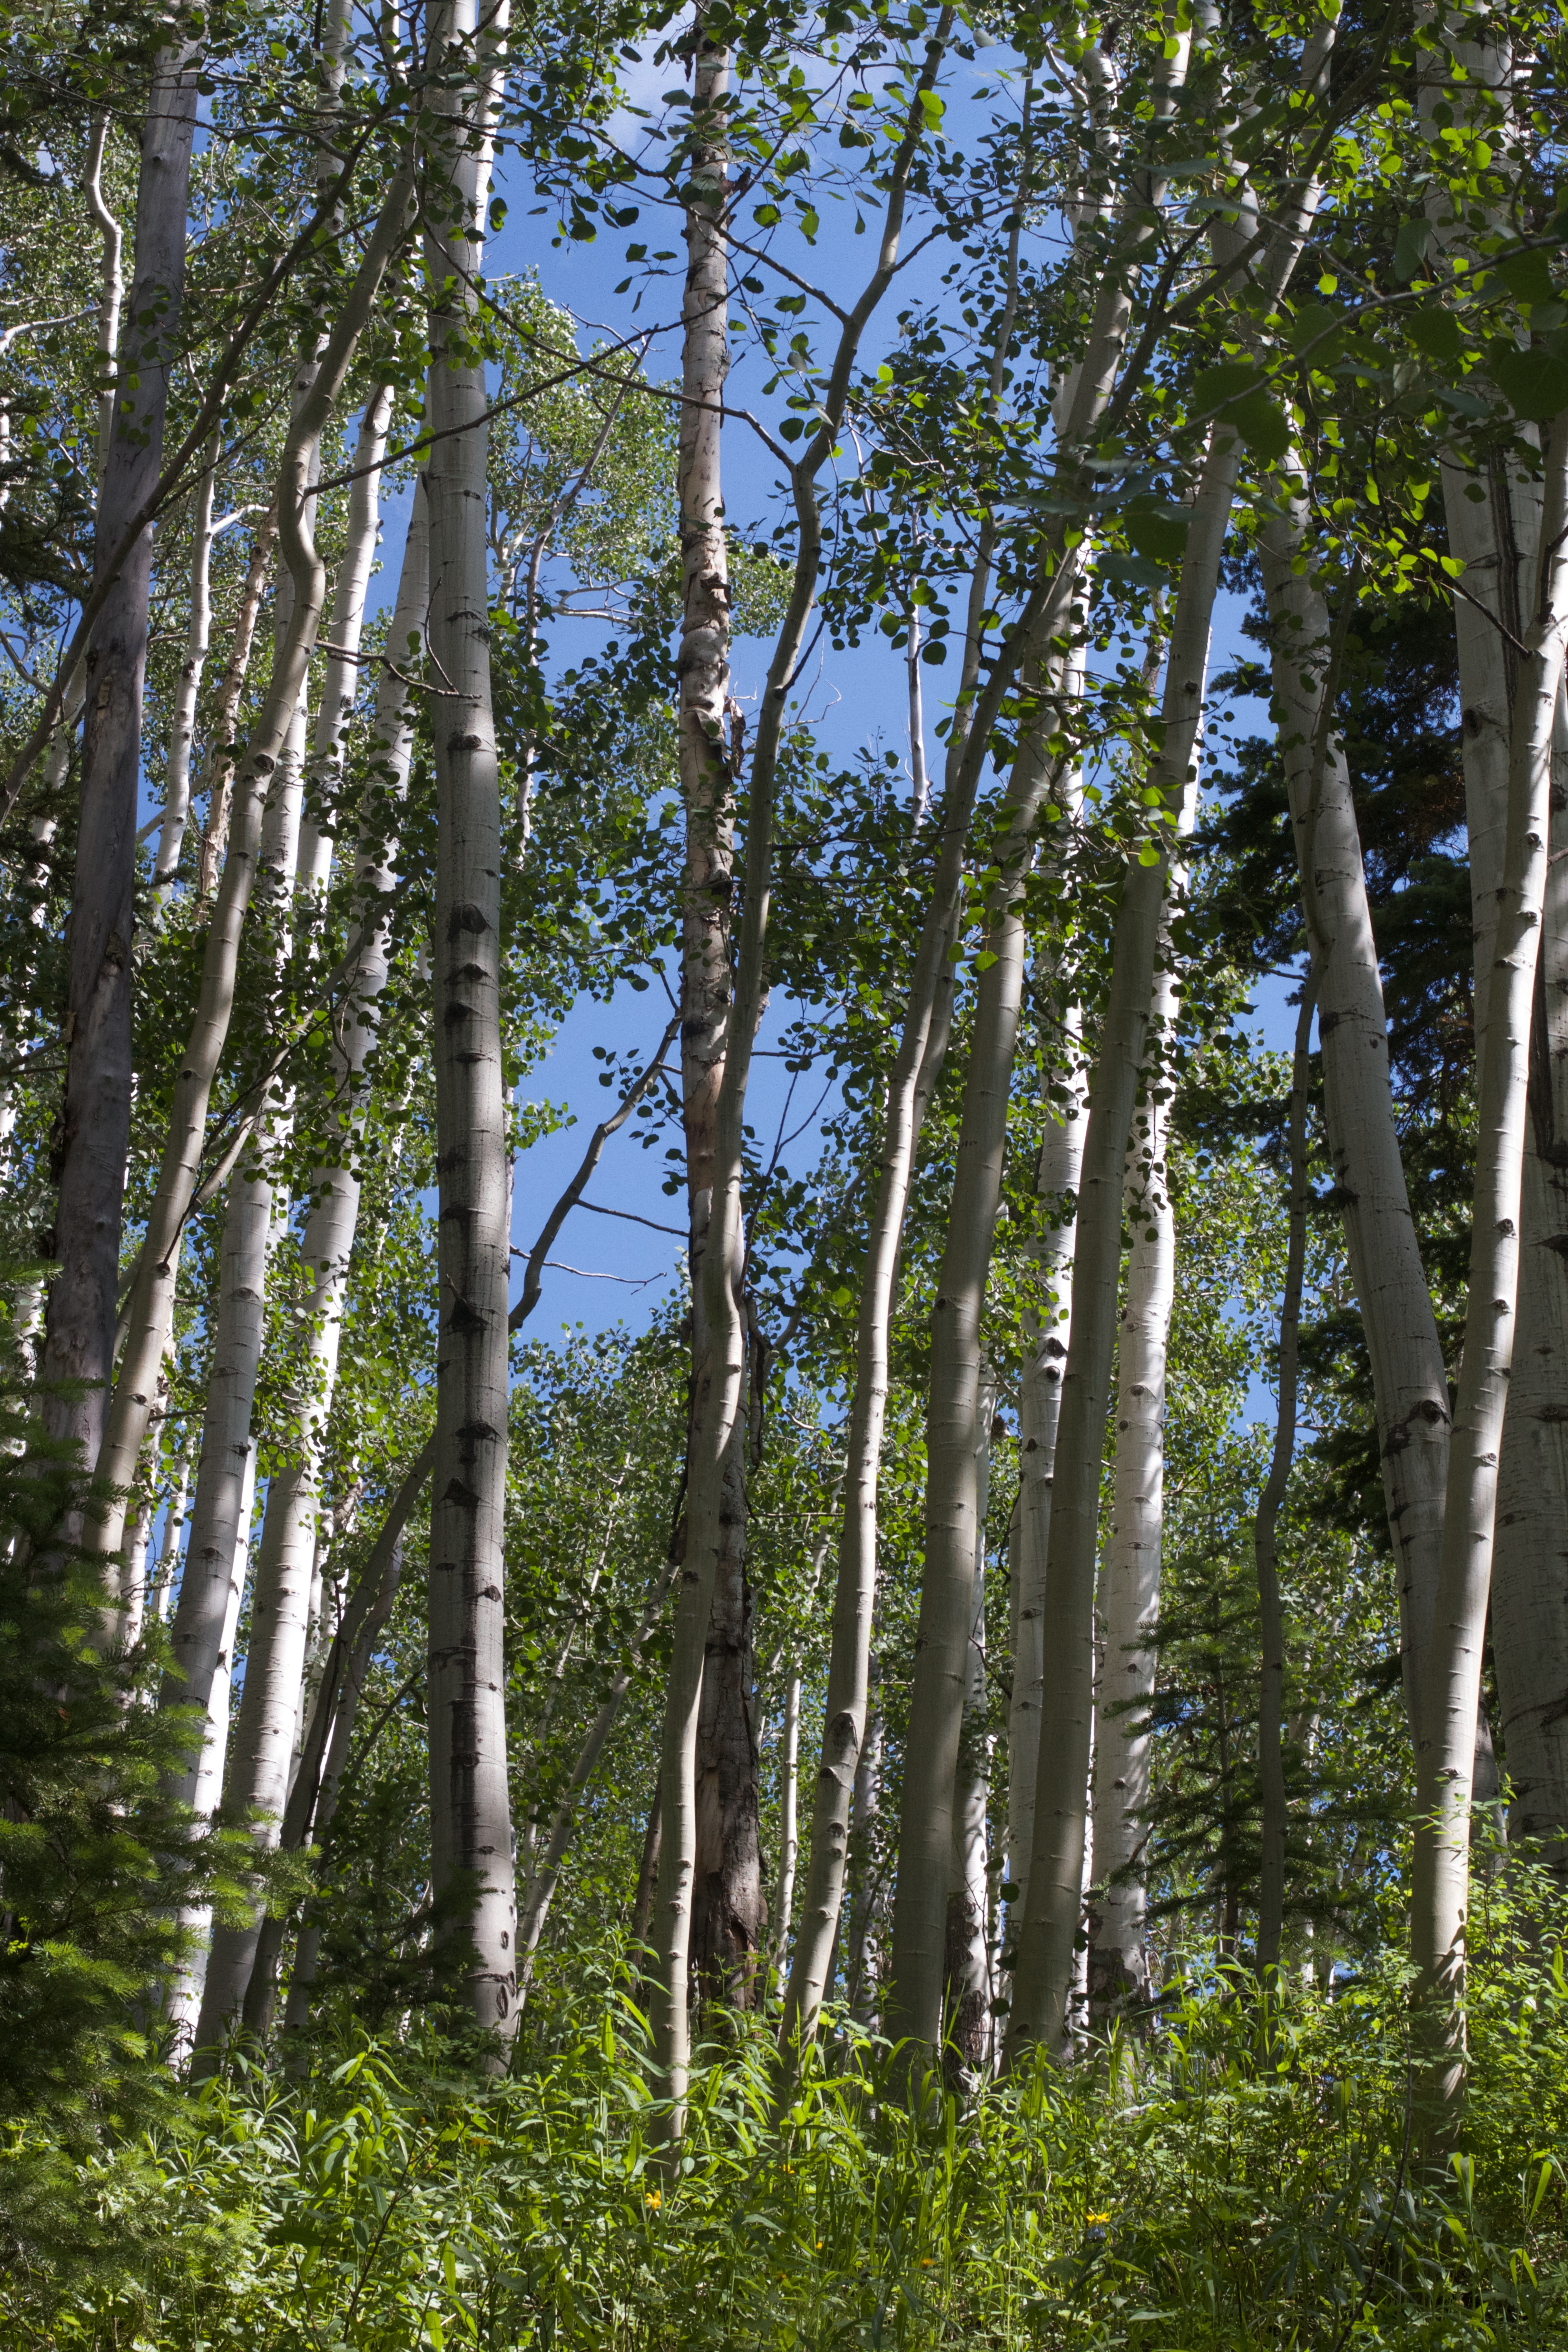
tree, forest, branch, plant, sunlight, leaf, birch, botany, deciduous, grove, woodland, habitat, ecosystem, flowering plant, biome, old growth forest, natural environment, woody plant, temperate broadleaf and mixed forest, temperate coniferous forest, land plant